Creek Council Oak Tree

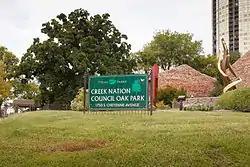
Creek Council Oak in 2012. Courtesy W. R. Oswald

The Creek Council Oak Tree is a historic landmark which represents the founding of the modern city of Tulsa, Oklahoma, United States by the Lochapoka Tribal Town of the Creek Nation.